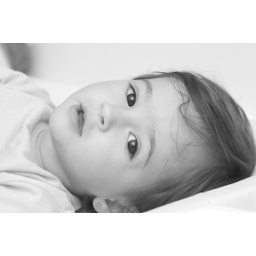
Portraits in black and white